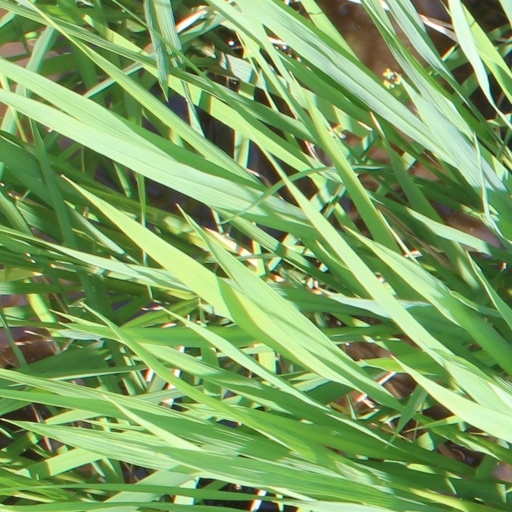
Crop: rice